Harry S Truman Building

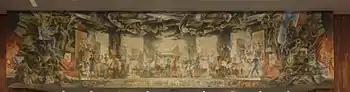
Kindred McLeary's 1942 fresco "The Defense of Human Freedoms", commissioned by the Section of Painting and Sculpture for the War Department Building

The east lobby of the original building is a two-story rectangular space surrounded by a screen of paired piers. Four large pendant lights, which are original, are the primary light source. The floors are terrazzo and the walls are travertine. Above the security barriers at the rear of the lobby is a mural by Kindred McLeary titled "The Defense of Human Freedoms", which depicts the five freedoms flanked at either end of the mural by their defenders, the American military. Access to the auditorium is via the second floor. The Dean Acheson Auditorium extends upward from the first through the third stories. The stage spans the full east wall of the room. The walls on either side are clad in burled California redwood paneling. The Loy Henderson Conference Room is two stories tall. The walls are Verde Antique marble with brass and bronze accents. A speakers' platform, stepped up at the center, is set along the west wall.